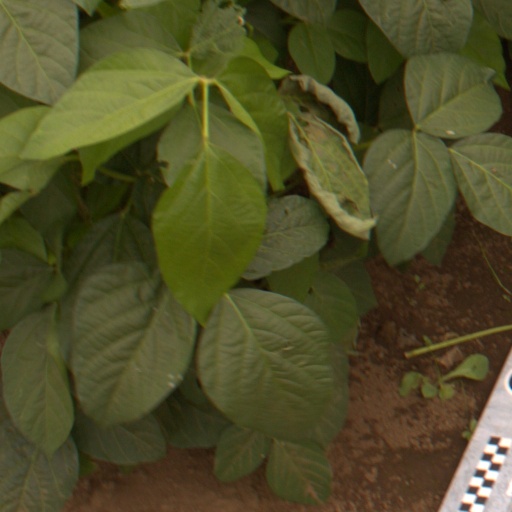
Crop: soybean